The Shunned House

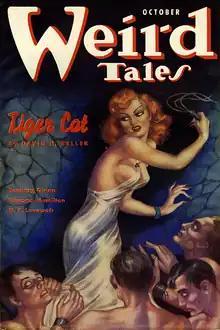
Issue of "Weird Tales" that "The Shunned House" first appeared in, October 1937.

"The Shunned House", with an introduction by Frank Belknap Long, was to have been Lovecraft's first published book. Approximately 250 copies were printed in 1928 by W. Paul Cook for Recluse Press. However, the sheets were not bound at that time.